Wurlitzer

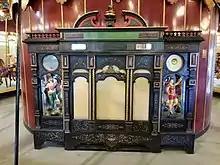
The Frati & Co. Band Organ at the Lakeside Park Carousel in Port Dalhousie, Ontario, is an example of a band organ converted by Wurlitzer to play the Wurlitzer 150 roll scale.

In addition to manufacturing band organs, Wurlitzer also converted band organs made by other companies to their roll scales. This generally resulted in the converted organ having an expanded musical library due to the vast amount of available Wurlitzer music rolls. However, these conversions sometimes required modifications to the organ's pipes and could permanently change the sound of the converted organ.